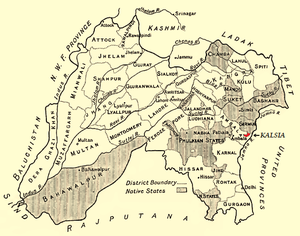
"Kalsia était un État princier des Indes, aujourd'hui État du Penjab. Conquise par les Britanniques, Kalsia fut dirigée par des souverains qui portèrent le titre de ""sardar"" puis de ""radjah"" et qui subsista jusqu'en 1948.